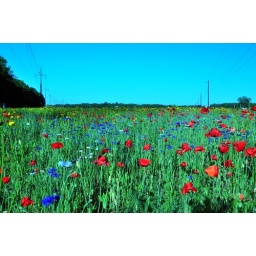
A small field of flower allong Rt 50 in eastern Maryland